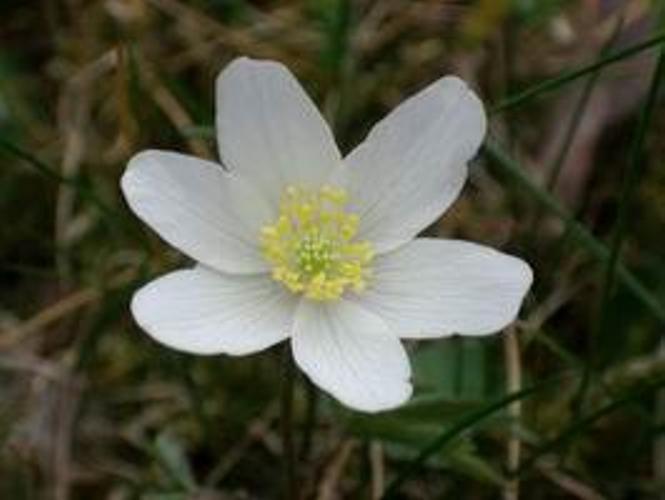
Flower: Windflower